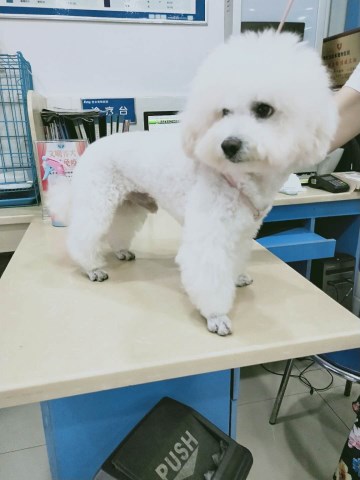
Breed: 3083-n000117-Bichon_Frise